Lukas Podolski

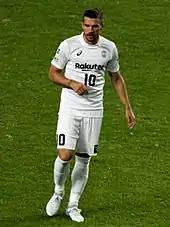
Podolski playing for Vissel Kobe in 2017

Podolski was linked with Premier League club Arsenal throughout the 2012 winter transfer window but no deal materialised. However, on 30 April 2012, it was officially announced that Podolski had signed for Arsenal on a long-term deal, for an undisclosed fee. On 12 August 2012, Podolski started for Arsenal in a pre-season match against his former club, Köln, scoring twice, once from a penalty in a 4–0 victory. Podolski took the number 9 from Park Chu-Young, who had been loaned out to Celta Vigo, after the number 10 shirt vacated by Robin van Persie was given to Jack Wilshere. Podolski then started in his first official match for Arsenal against Sunderland on the opening day of the Premier League on 18 August 2012. He played 63 minutes before being subbed off for another 2012 summer signing, Olivier Giroud, in the match which finished 0–0. He scored his first goal for Arsenal on 2 September in a 2–0 win against Liverpool at Anfield whilst also providing the assist for Santi Cazorla to score his first for the Gunners. Podolski scored his second goal for Arsenal in the following game, scoring a free-kick from 25 yards in a 6–1 victory against Southampton.